Cheshire Fire and Rescue Service

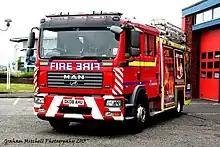
Cheshire fire appliance

A total of 28 fire stations, with 39 fire engines, are strategically sited throughout the county. These are broken down as: